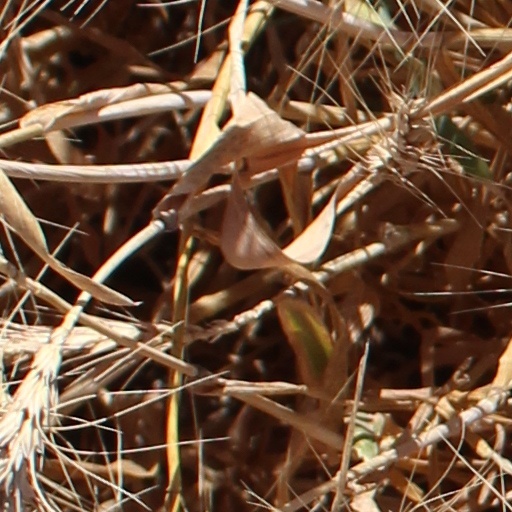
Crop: wheat